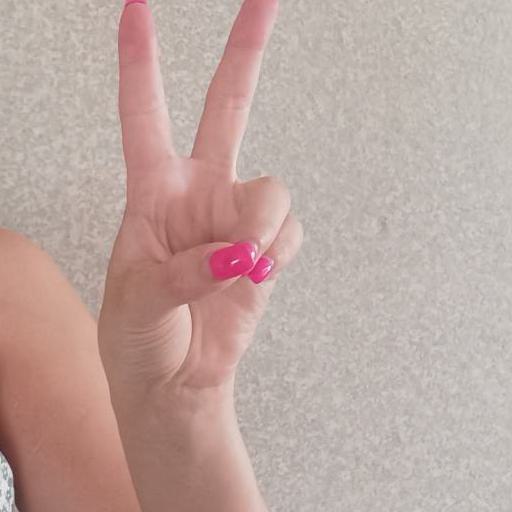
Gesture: peace